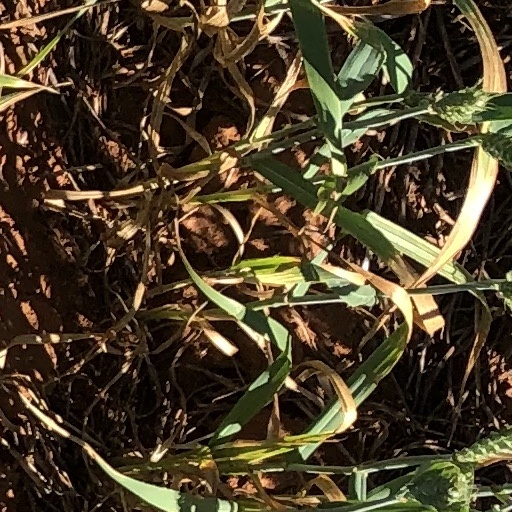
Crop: wheat